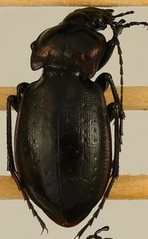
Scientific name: Carabus nemoralis
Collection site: Treehaven Site (TREE), plot TREE_006